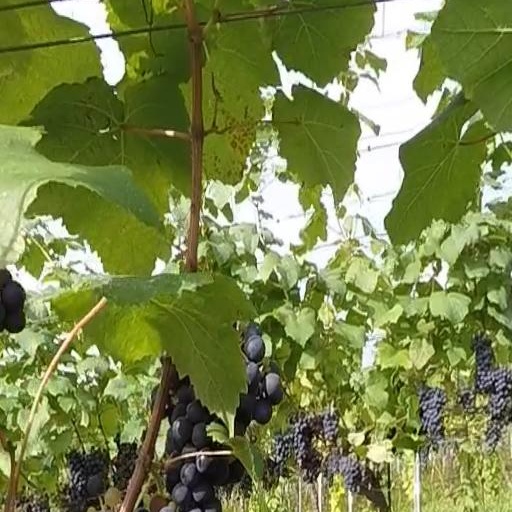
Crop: grape